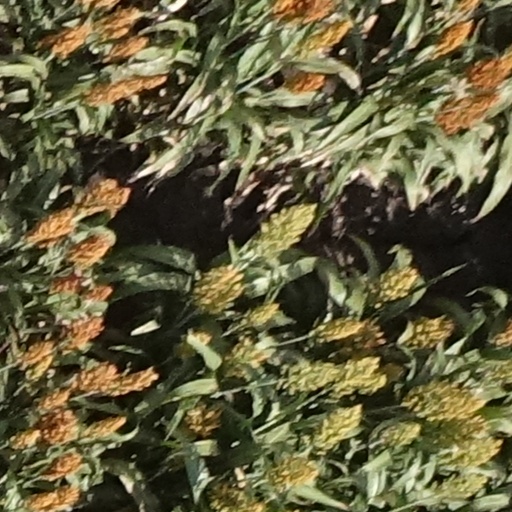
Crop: sorghum